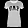
Label: T - shirt / top